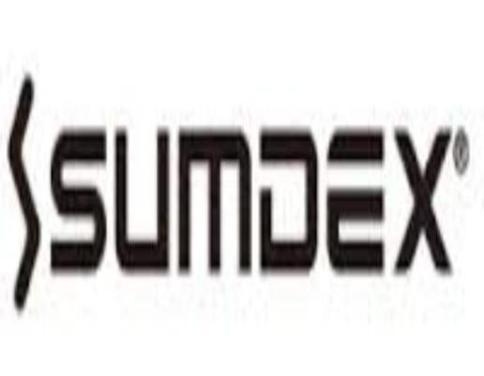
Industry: Clothes